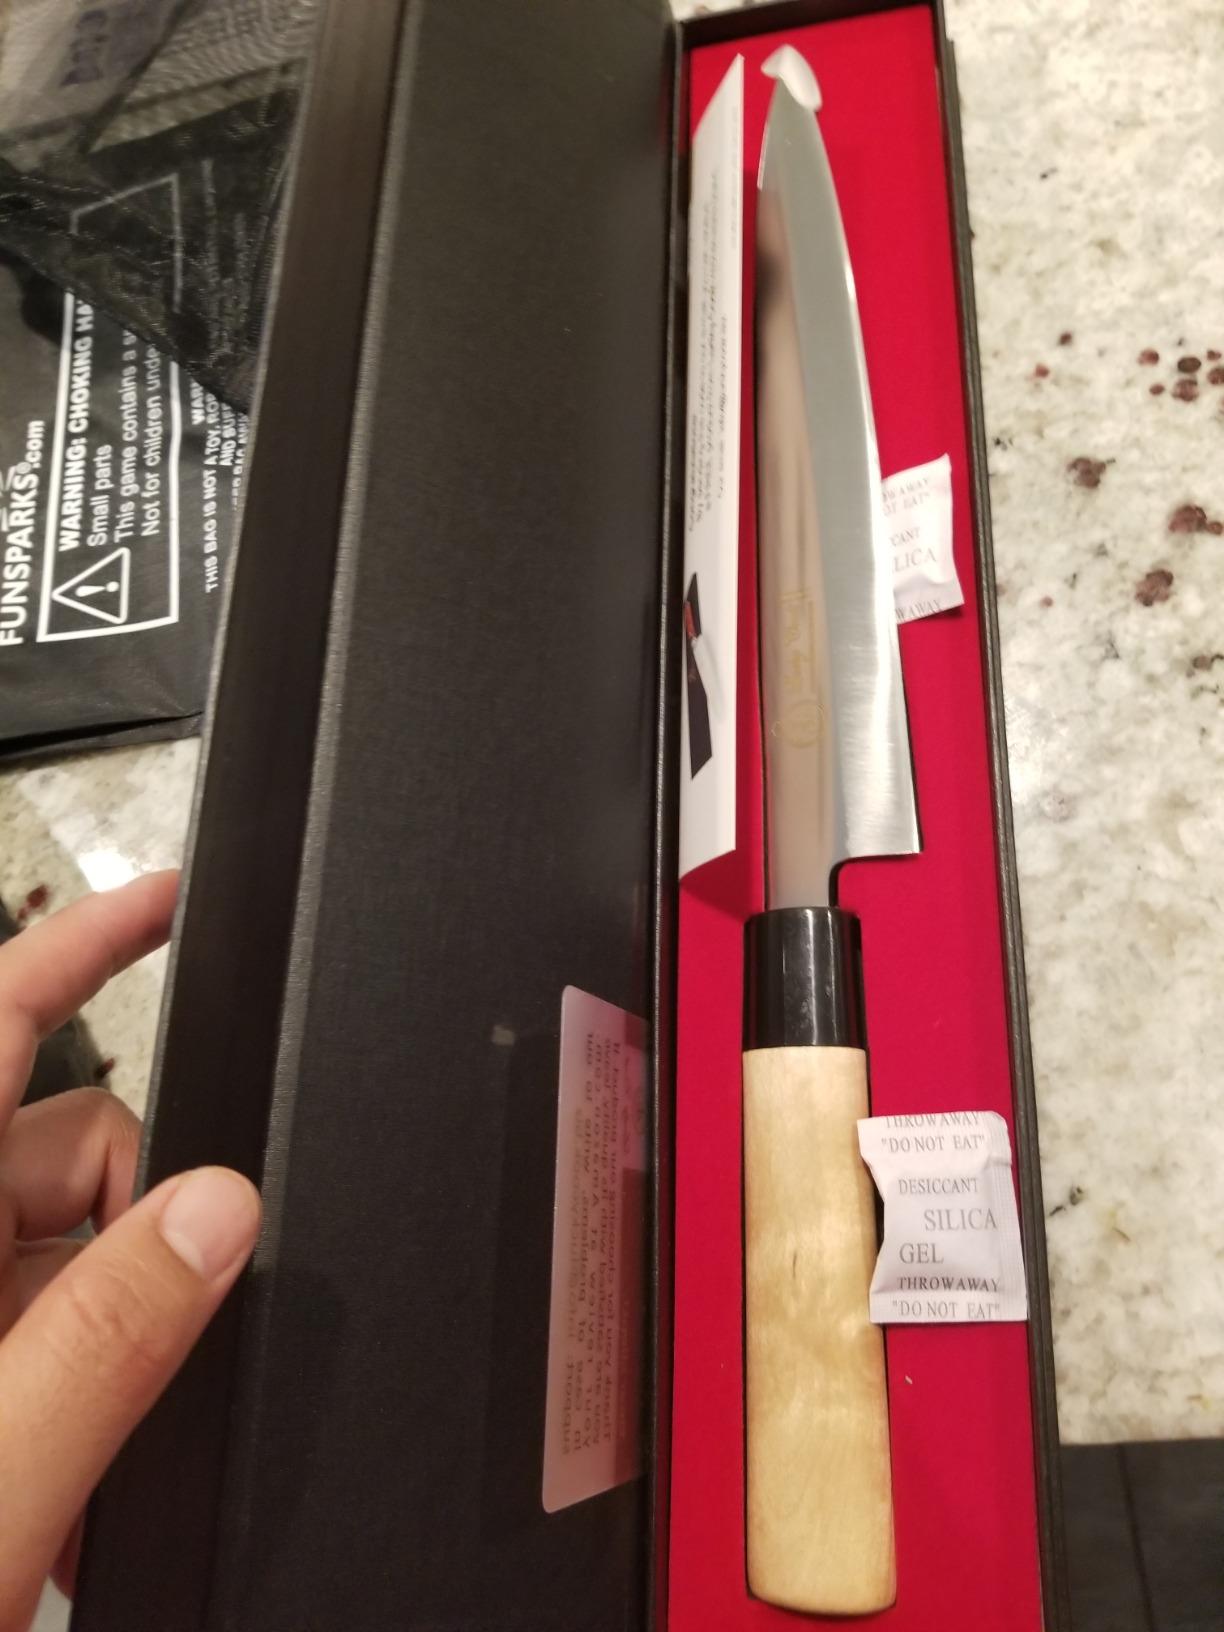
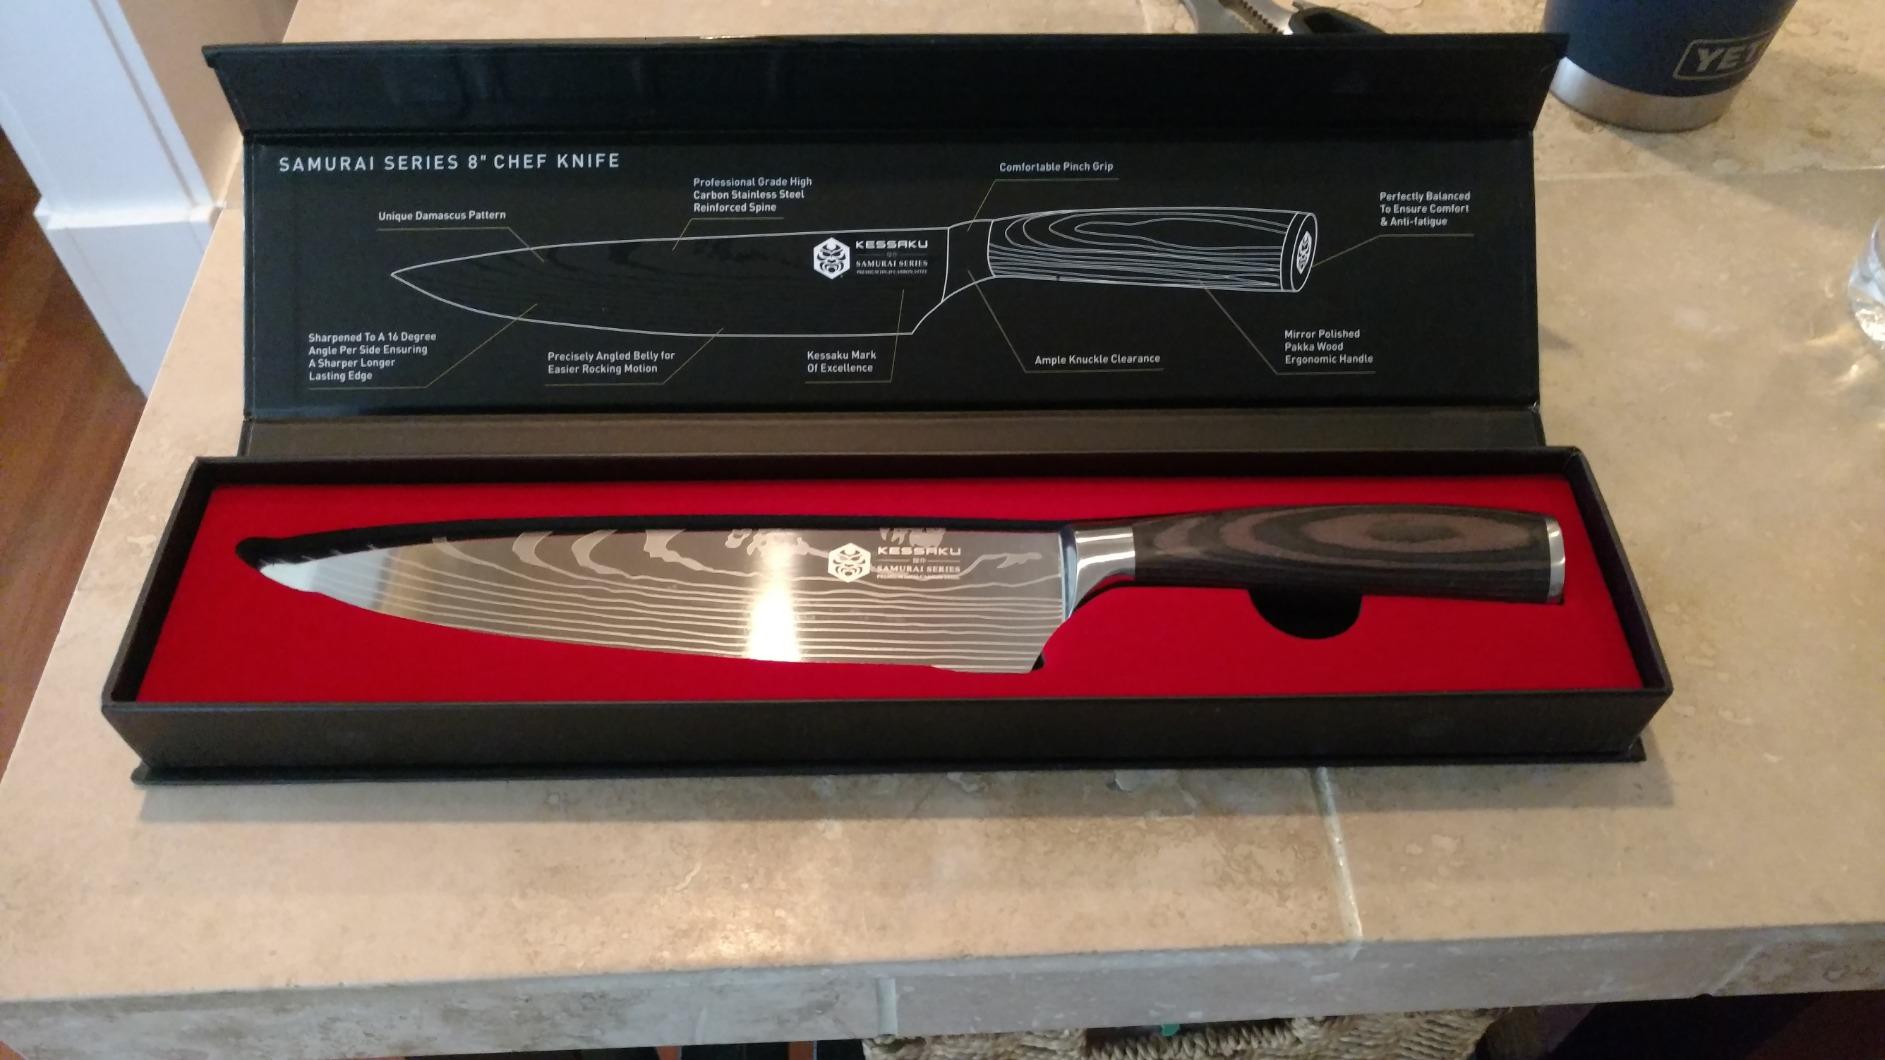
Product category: items_knife
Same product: no